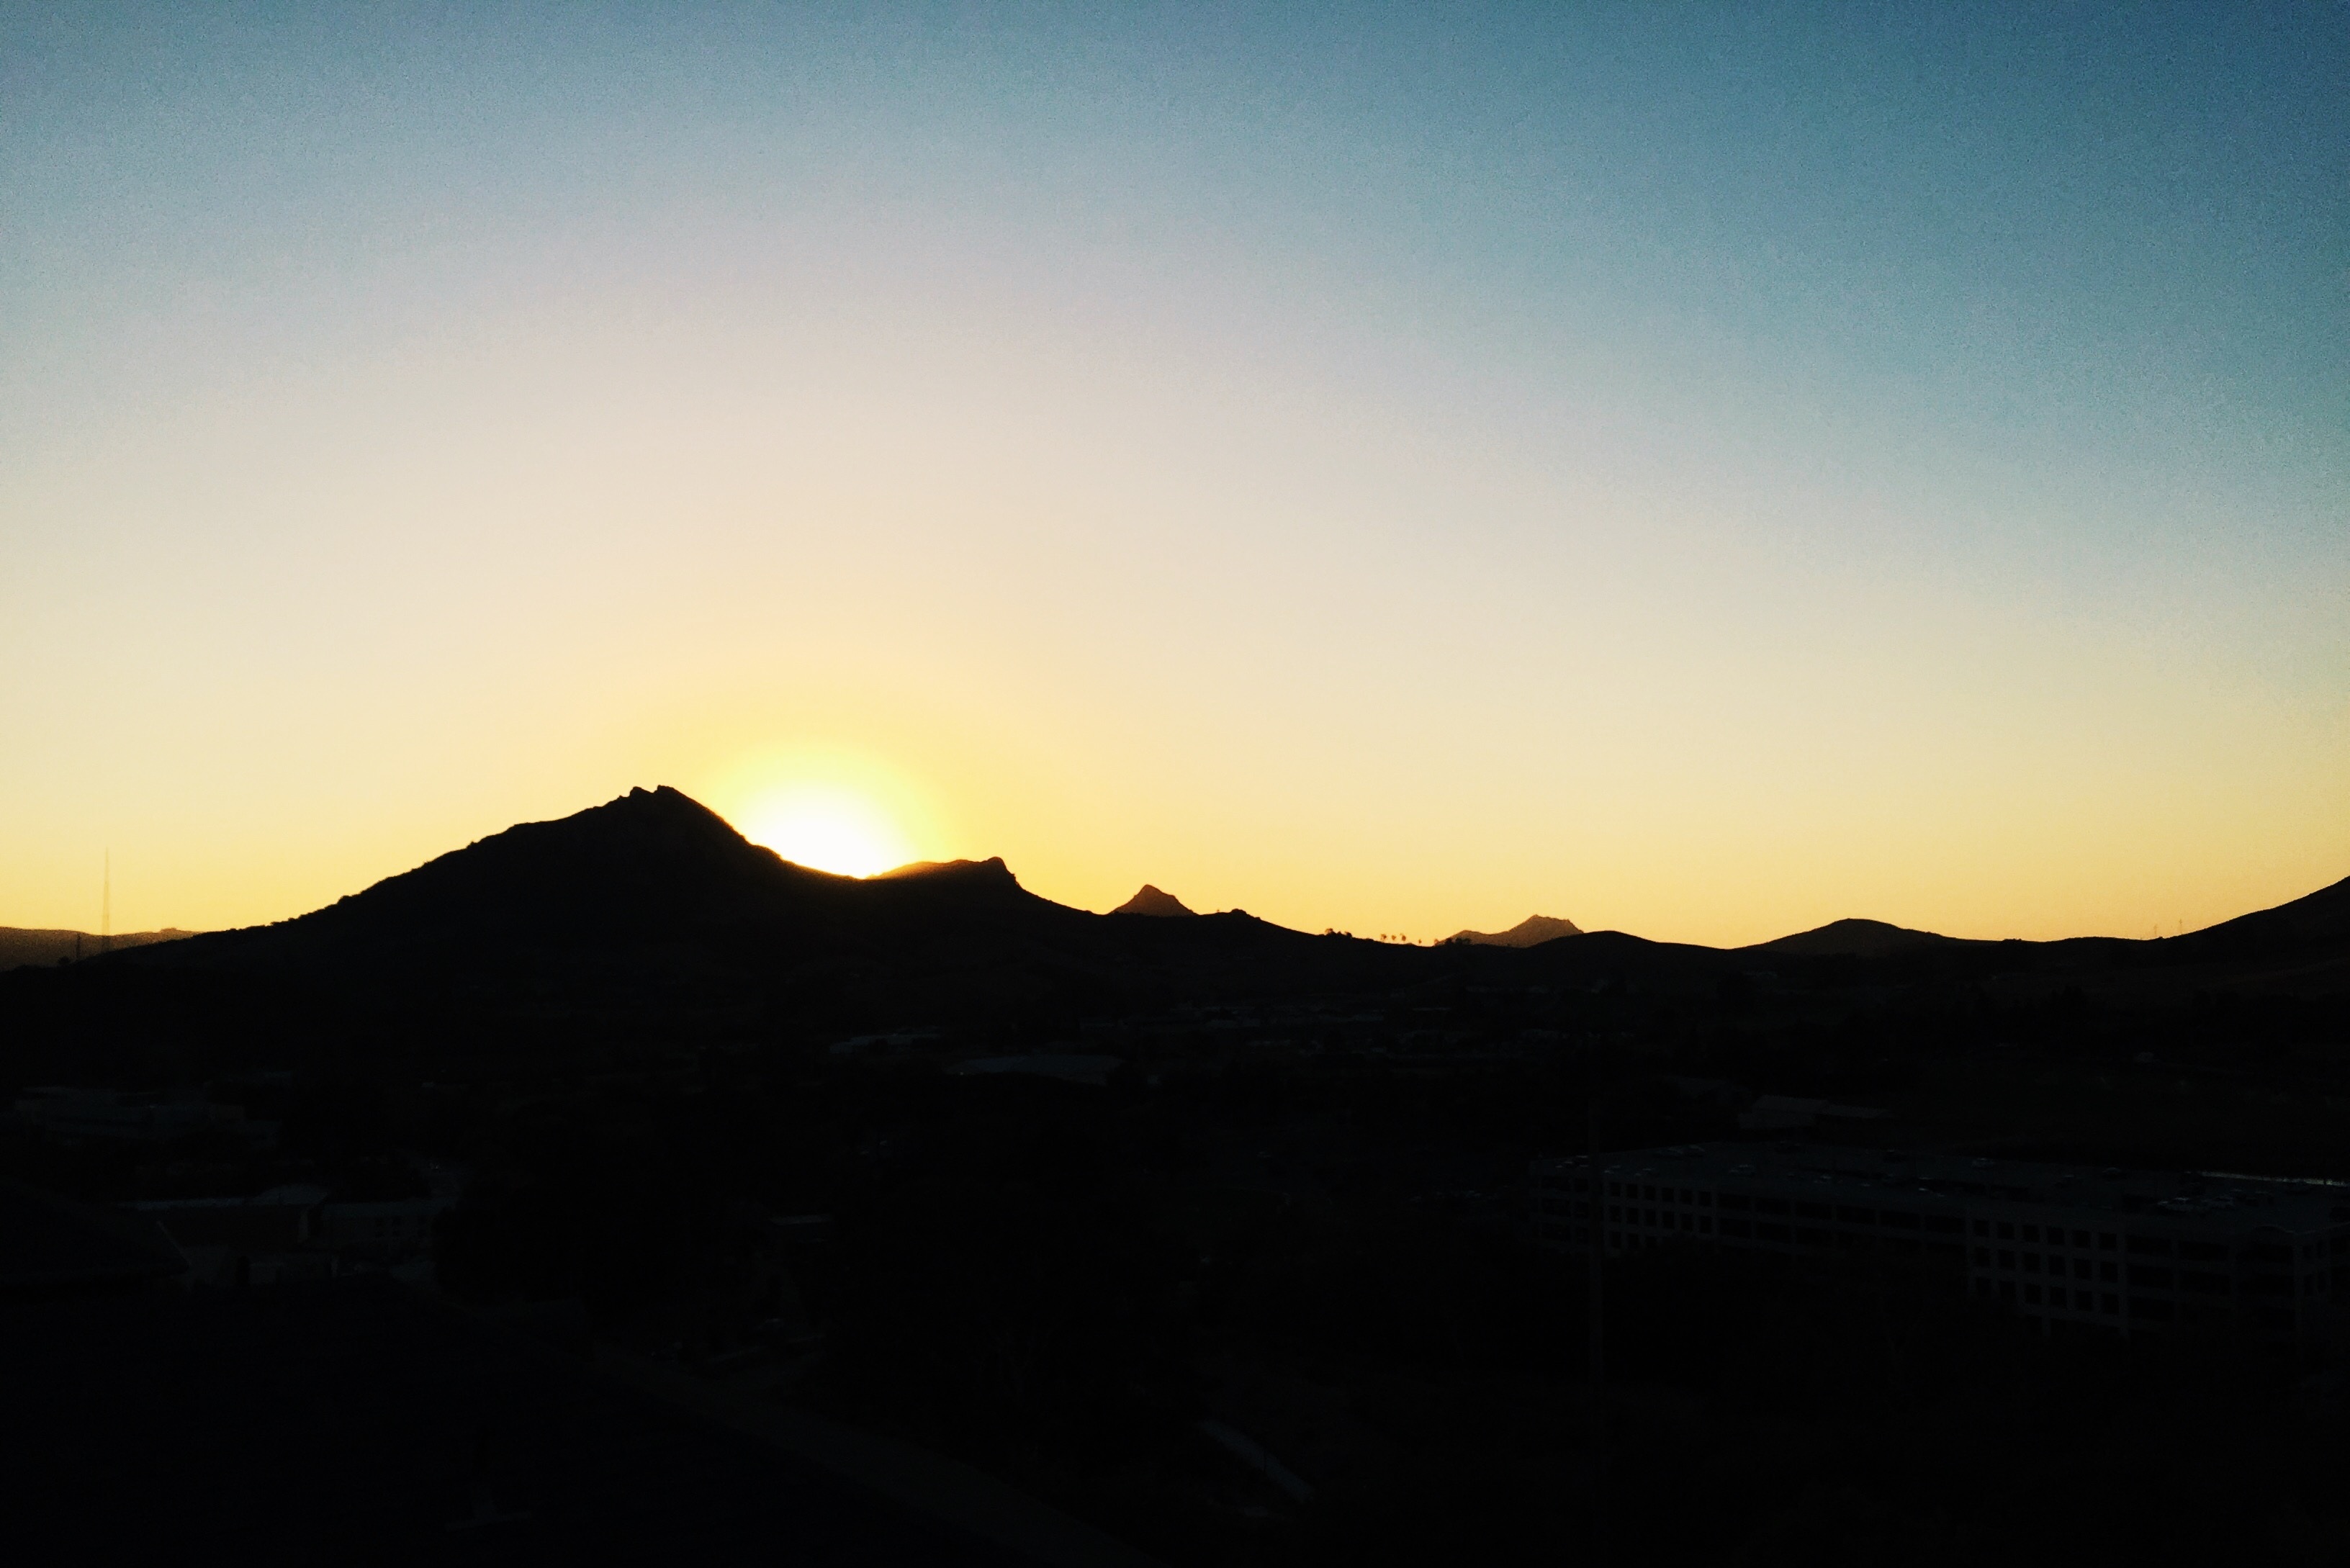
landscape, nature, outdoor, horizon, silhouette, mountain, cloud, sky, sun, sunrise, sunset, sunlight, morning, hill, view, dawn, range, dusk, evening, twilight, scenic, glow, ridge, mountains, afterglow, landform, fading light, atmospheric phenomenon, mountainous landforms